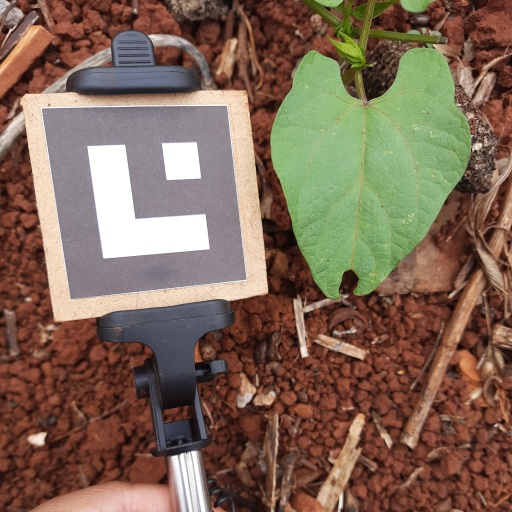
Observations: flat surface, eating holes in the edge, under shade